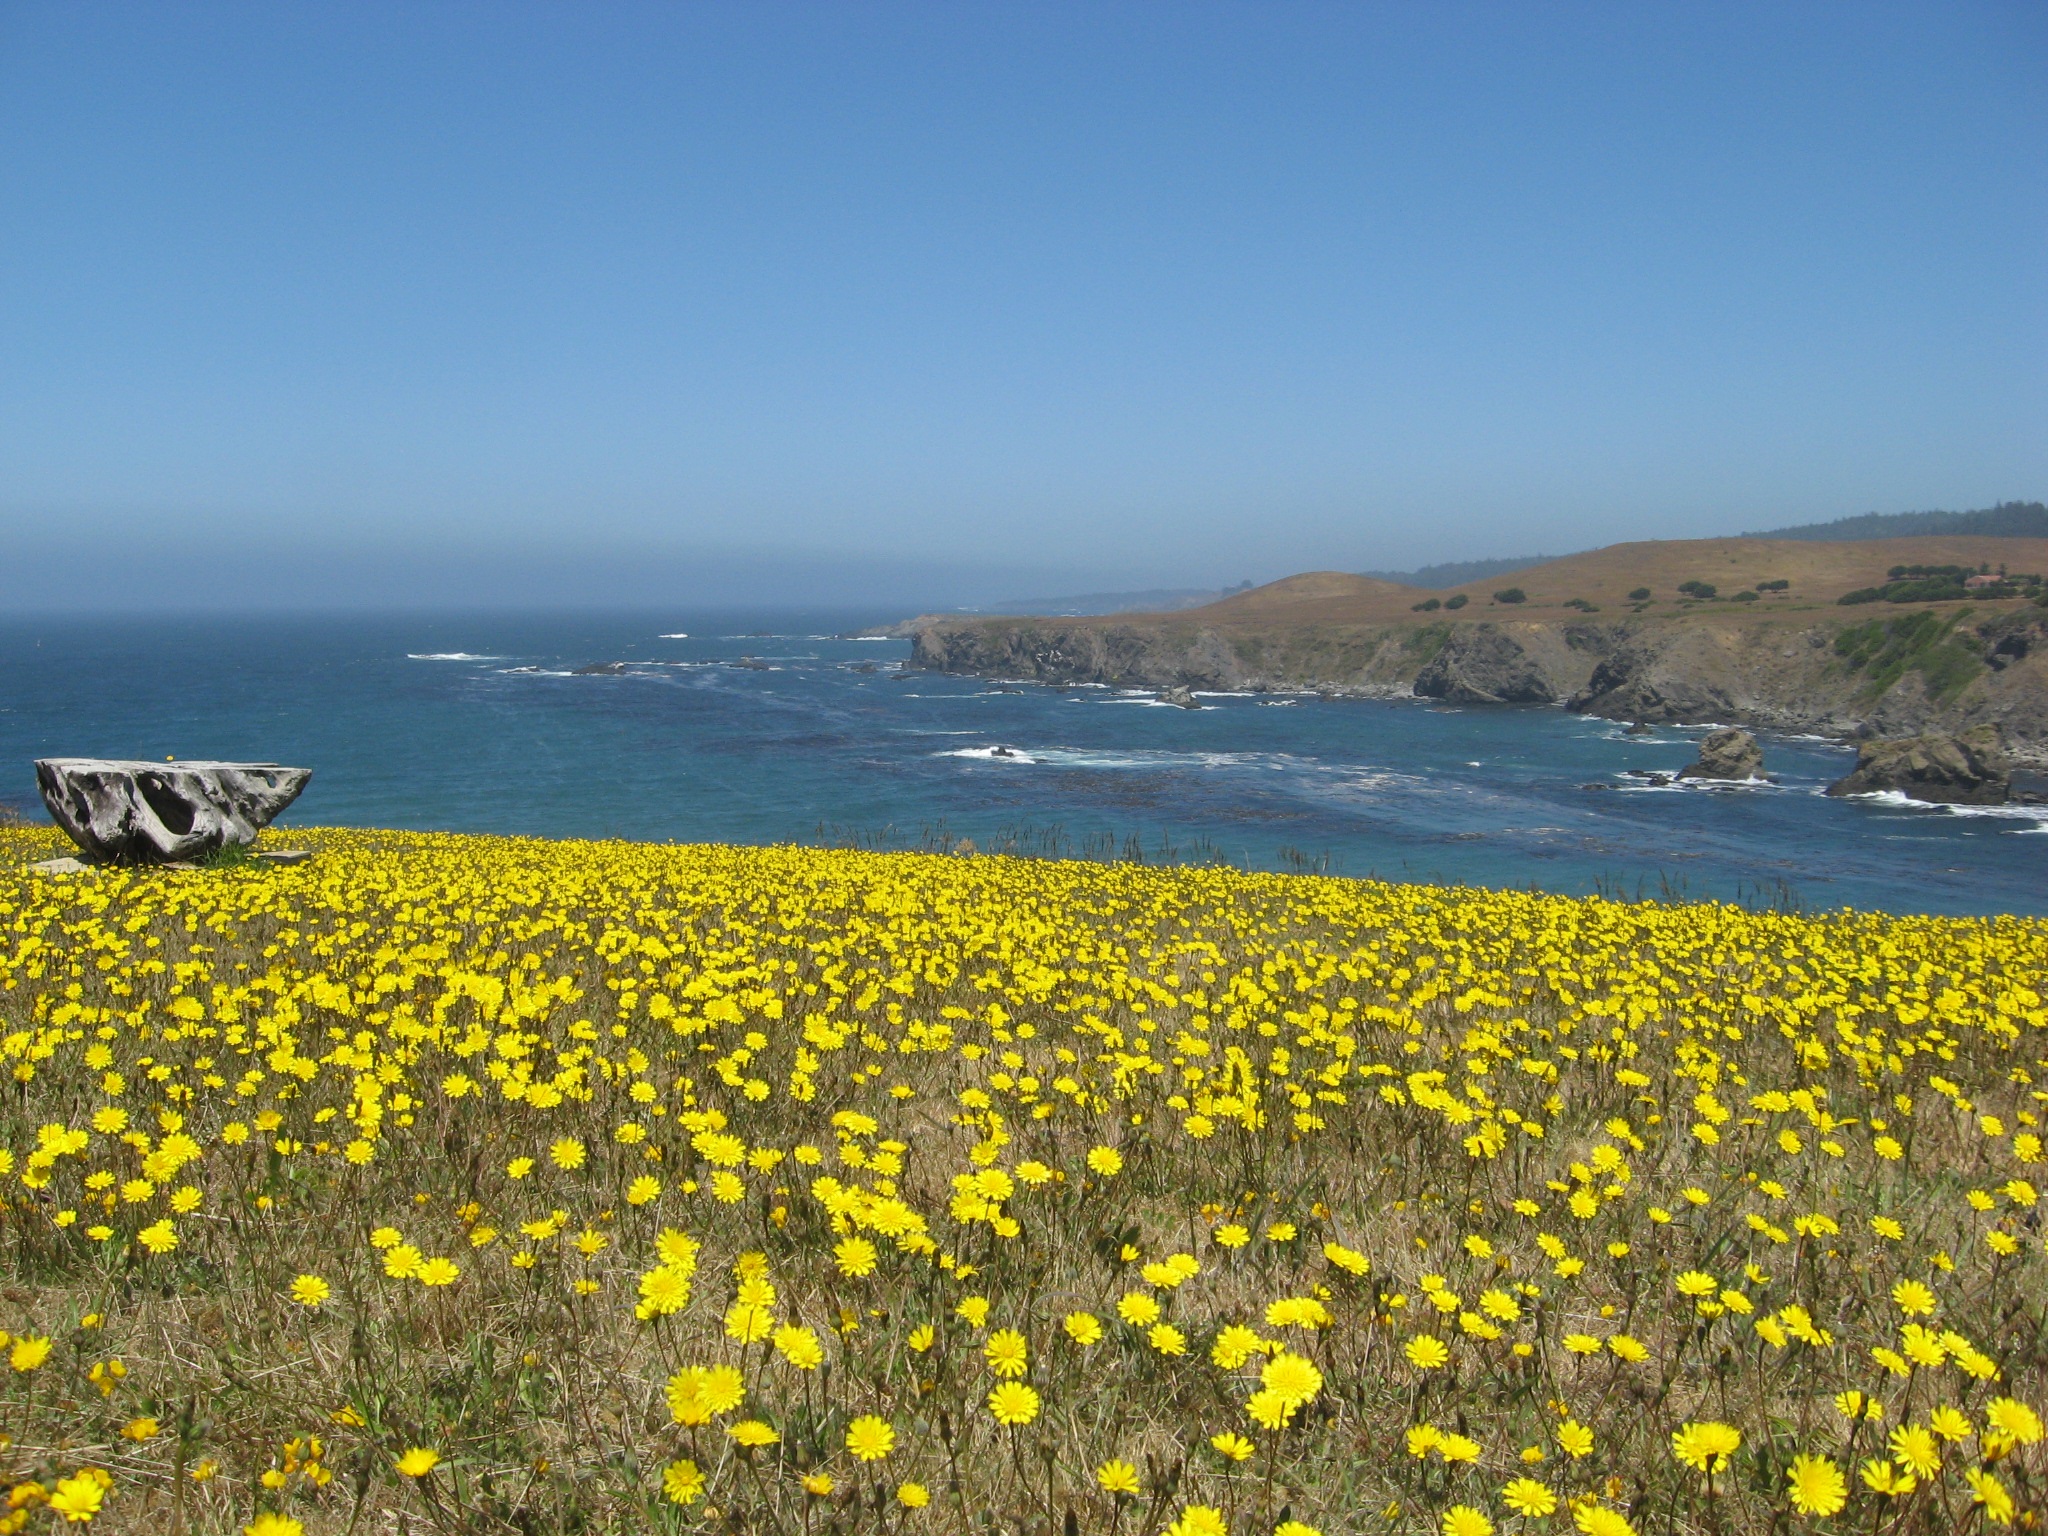
sea, coast, horizon, plant, field, meadow, prairie, flower, coastline, scenic, seascape, california, plain, sunflower, wildflower, grassland, wildflowers, plateau, ecosystem, mendocino, estuary, steppe, pacific ocean, flowering plant, daisy family, land plant